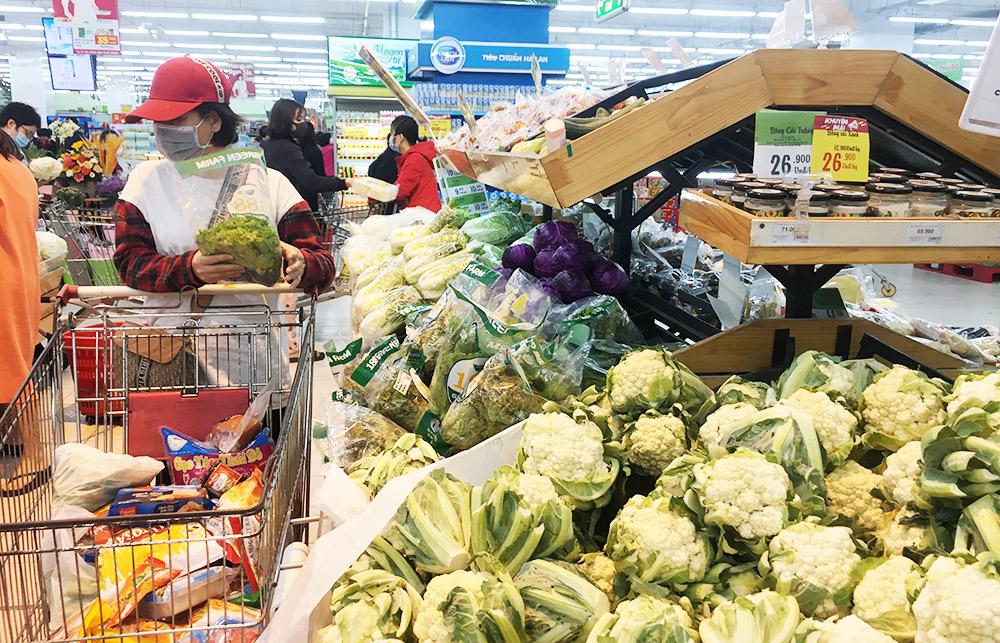
có một người phụ nữ đang đứng bên quầy rau củ quả